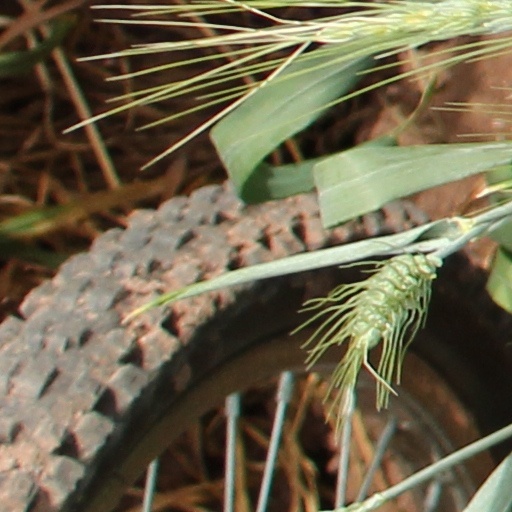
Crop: wheat